El Jefe (song)

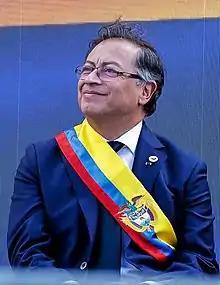
"When we talk about labor reform, what we want, as Shakira says in her latest song, is that I published it because it hit the nail on the head. Shakira hit the nail on the head..."- Gustavo Petro, President of Colombia, 2023.

On September 24, 2023, the president of Colombia, Gustavo Petro referenced the song in a post on Twitter to promote the labor reform promoted by his government in the Legislature, tweeting “That's why labor reform is needed”. in the aforementioned speech and with high spirits, Gustavo Petro felt that it was time to remember his message and once again made reference to the lyrics of 'El Jefe.' Shakira's press office in Colombia later responded to the use of the song saying "At no time has the artist authorized the use of the most recent single titled 'El Jefe', in political or partisan contexts, as was evident in previous days, to promote the labor reform of this government".